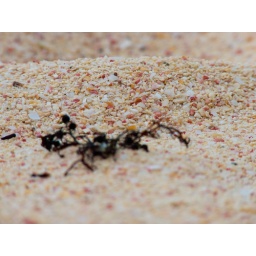
The sand really IS pink in Bermuda